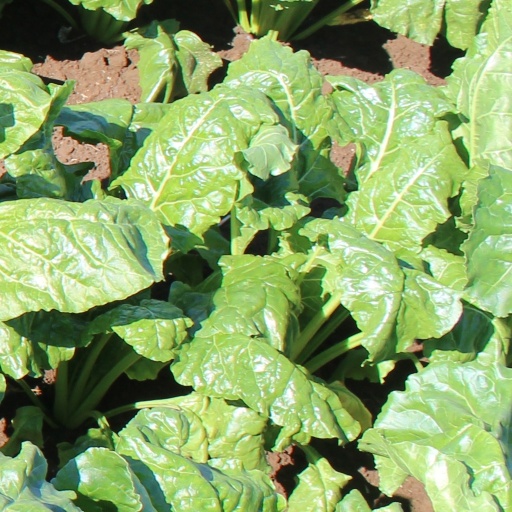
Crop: sugar beet